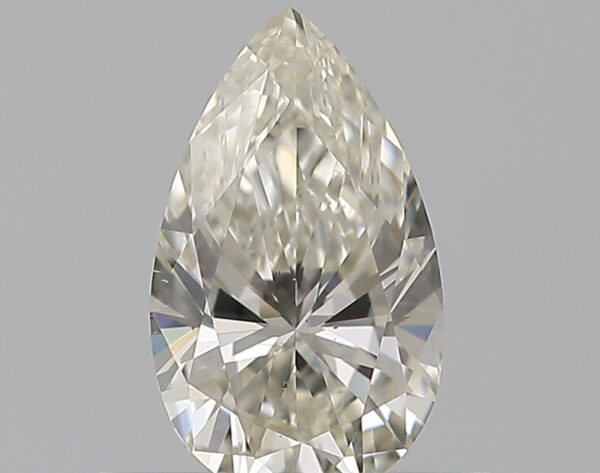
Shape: pear
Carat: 0.5
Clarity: VS2
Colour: J
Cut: EX
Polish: EX
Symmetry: VG
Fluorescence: N
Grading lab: GIA
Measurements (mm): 7.28 x 4.32 x 2.72